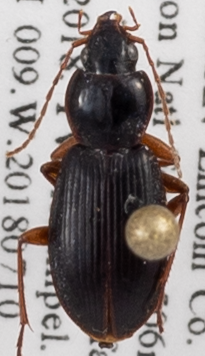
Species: Synuchus impunctatus
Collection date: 2018-07-10
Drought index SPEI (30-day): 0.71
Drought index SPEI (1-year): -0.24
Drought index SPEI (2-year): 1.642